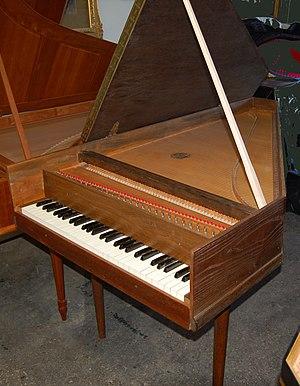
Wolfgang Joachim Zuckermann est un facteur de clavecins et un écrivain allemand.